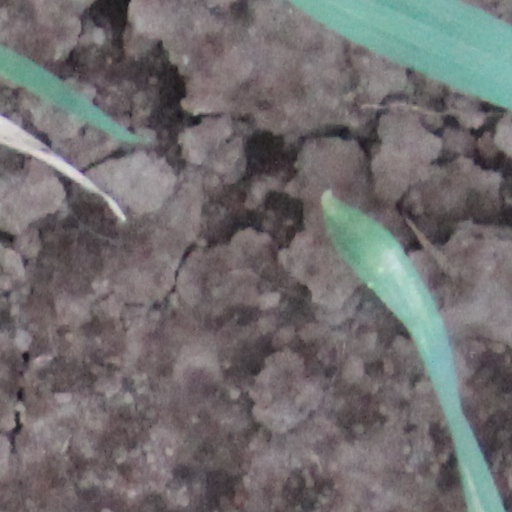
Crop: wheat